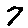
Label: 7